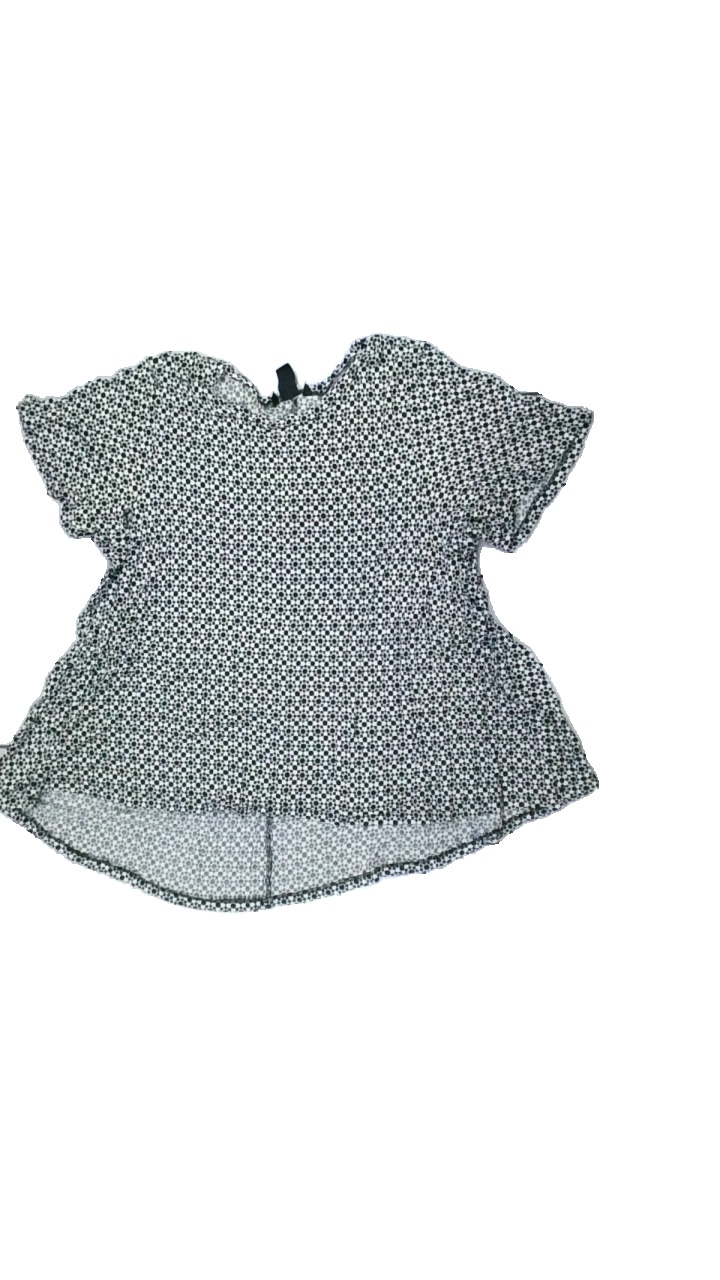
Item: T-shirt (Ladies)
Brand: H&m
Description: black and white printed t-shirt
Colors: Black, White
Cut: Regular, C-collar
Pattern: Other
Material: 100% Viscose
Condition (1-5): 3
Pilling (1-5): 4
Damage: hole
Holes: Minor
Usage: Recycle
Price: <50